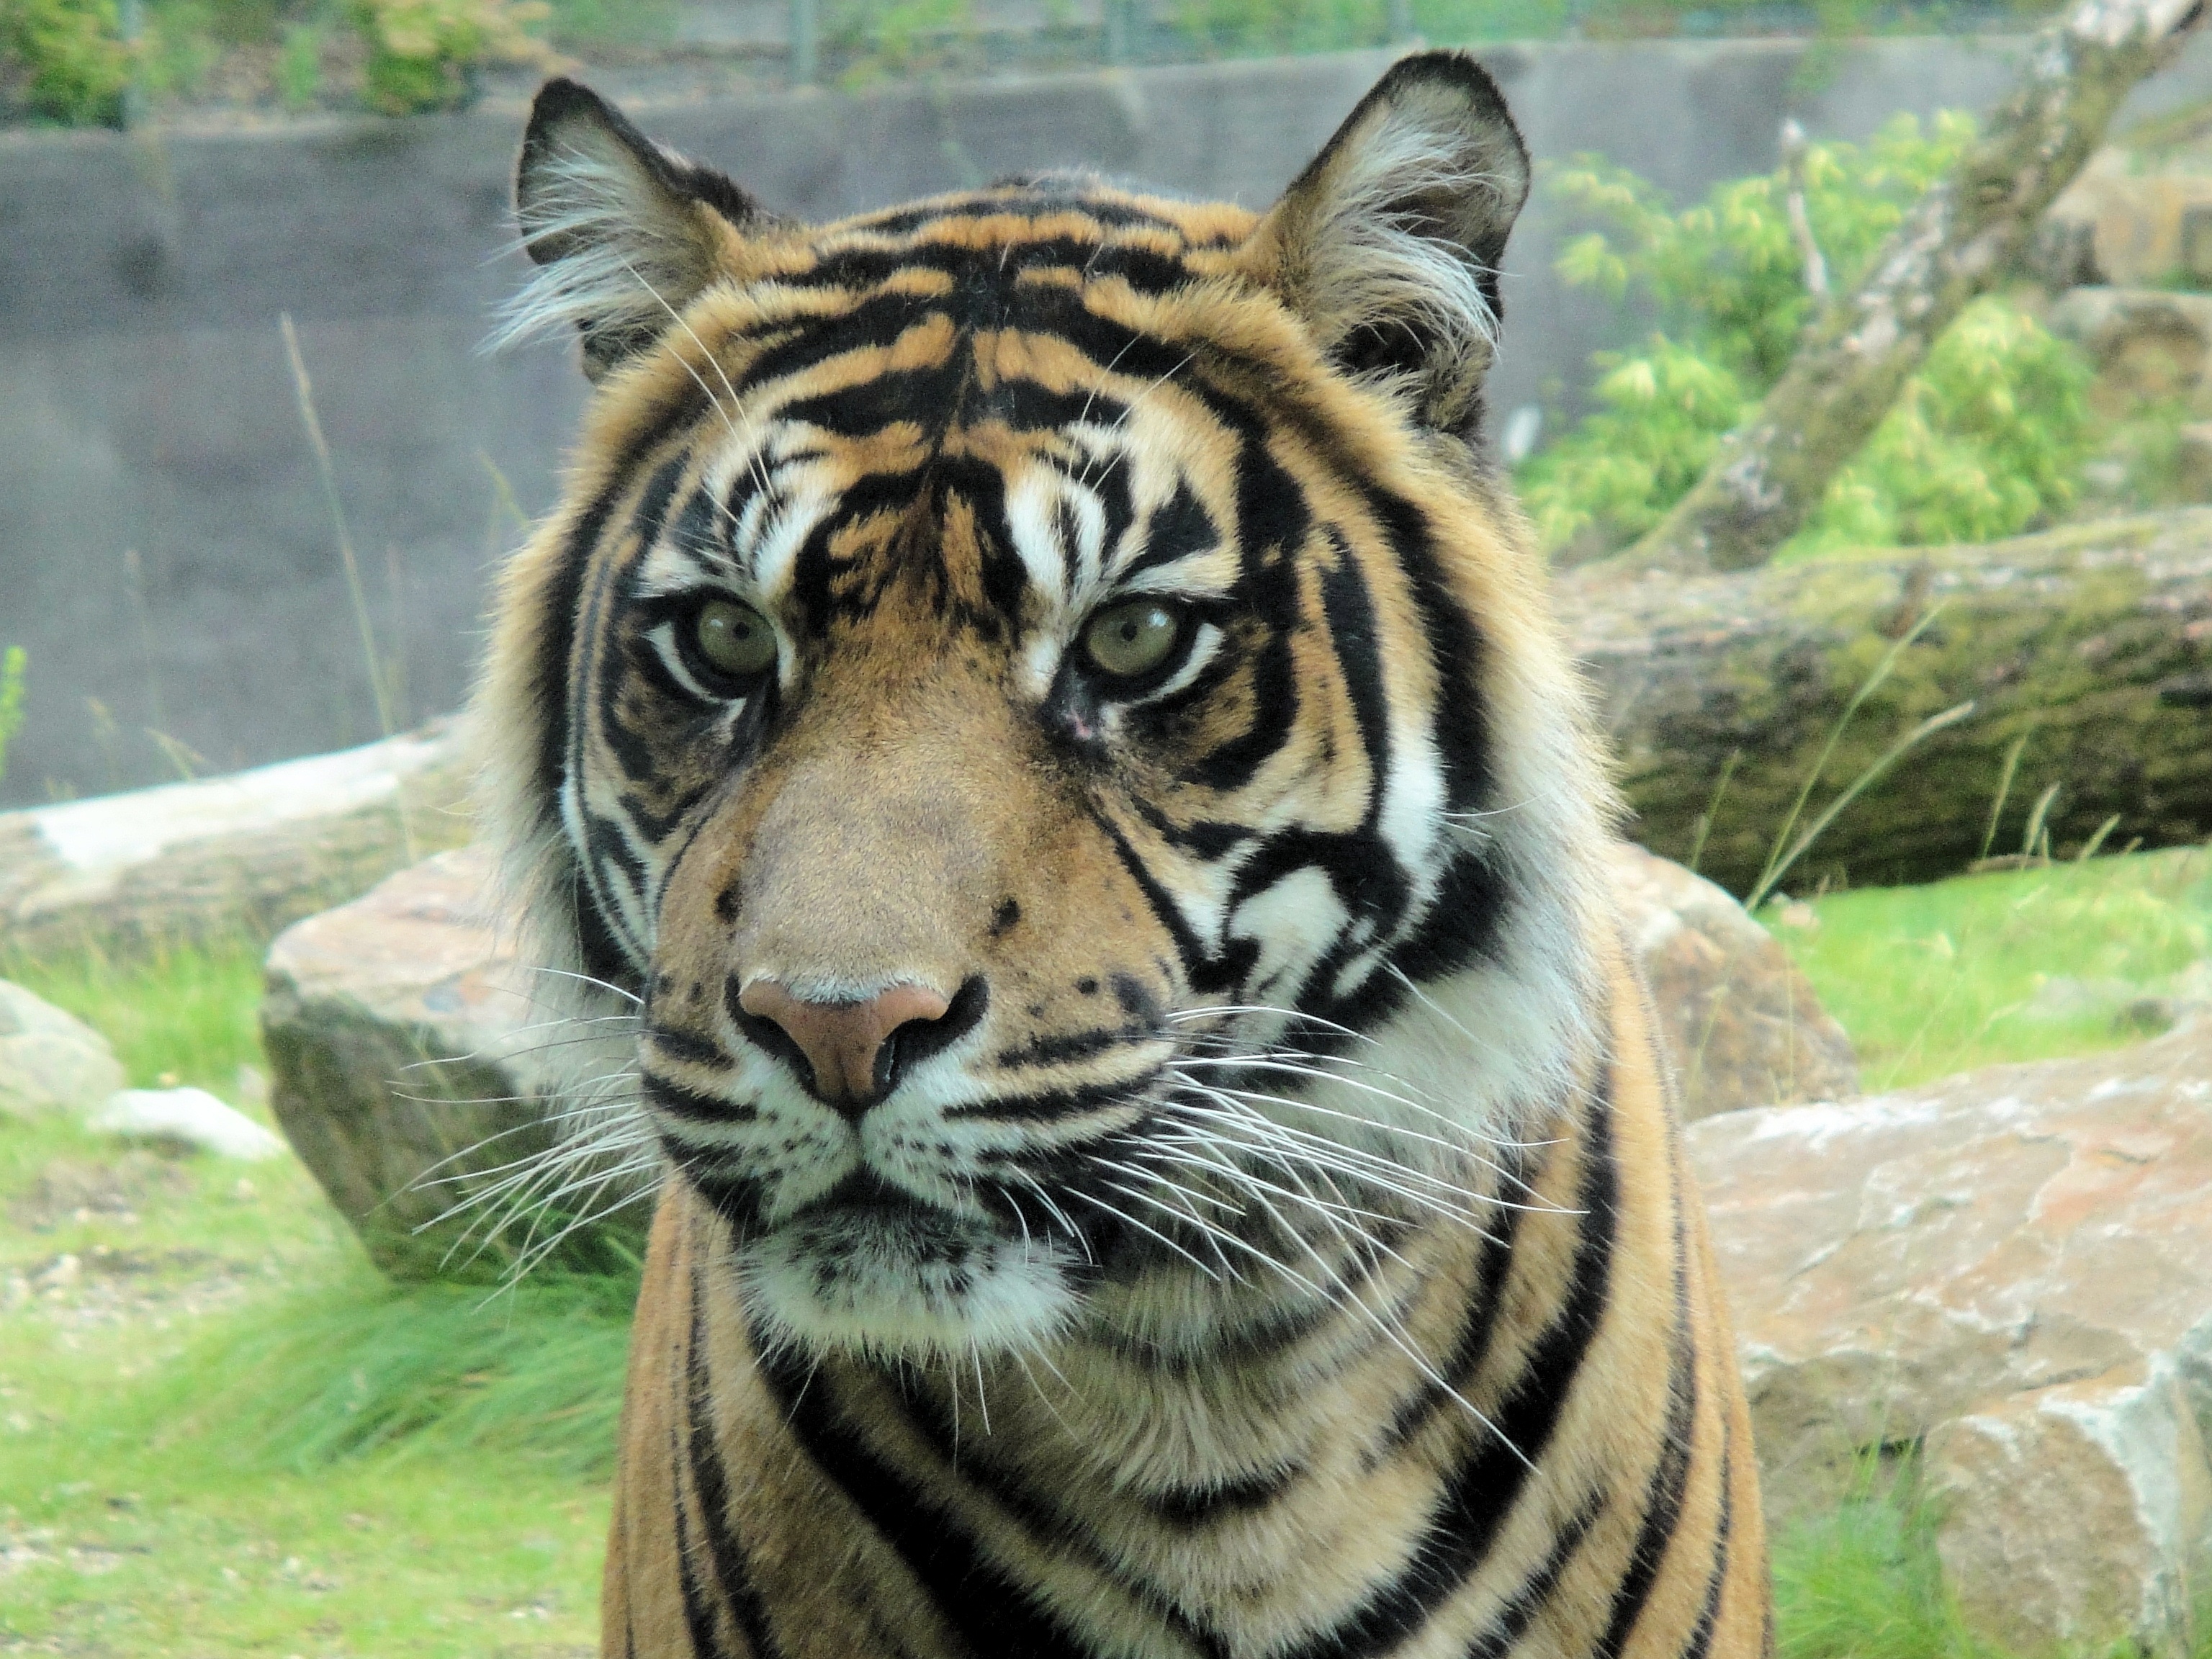
wildlife, wild, zoo, mammal, predator, fauna, tiger, tigerhead, big cats, cat like mammal